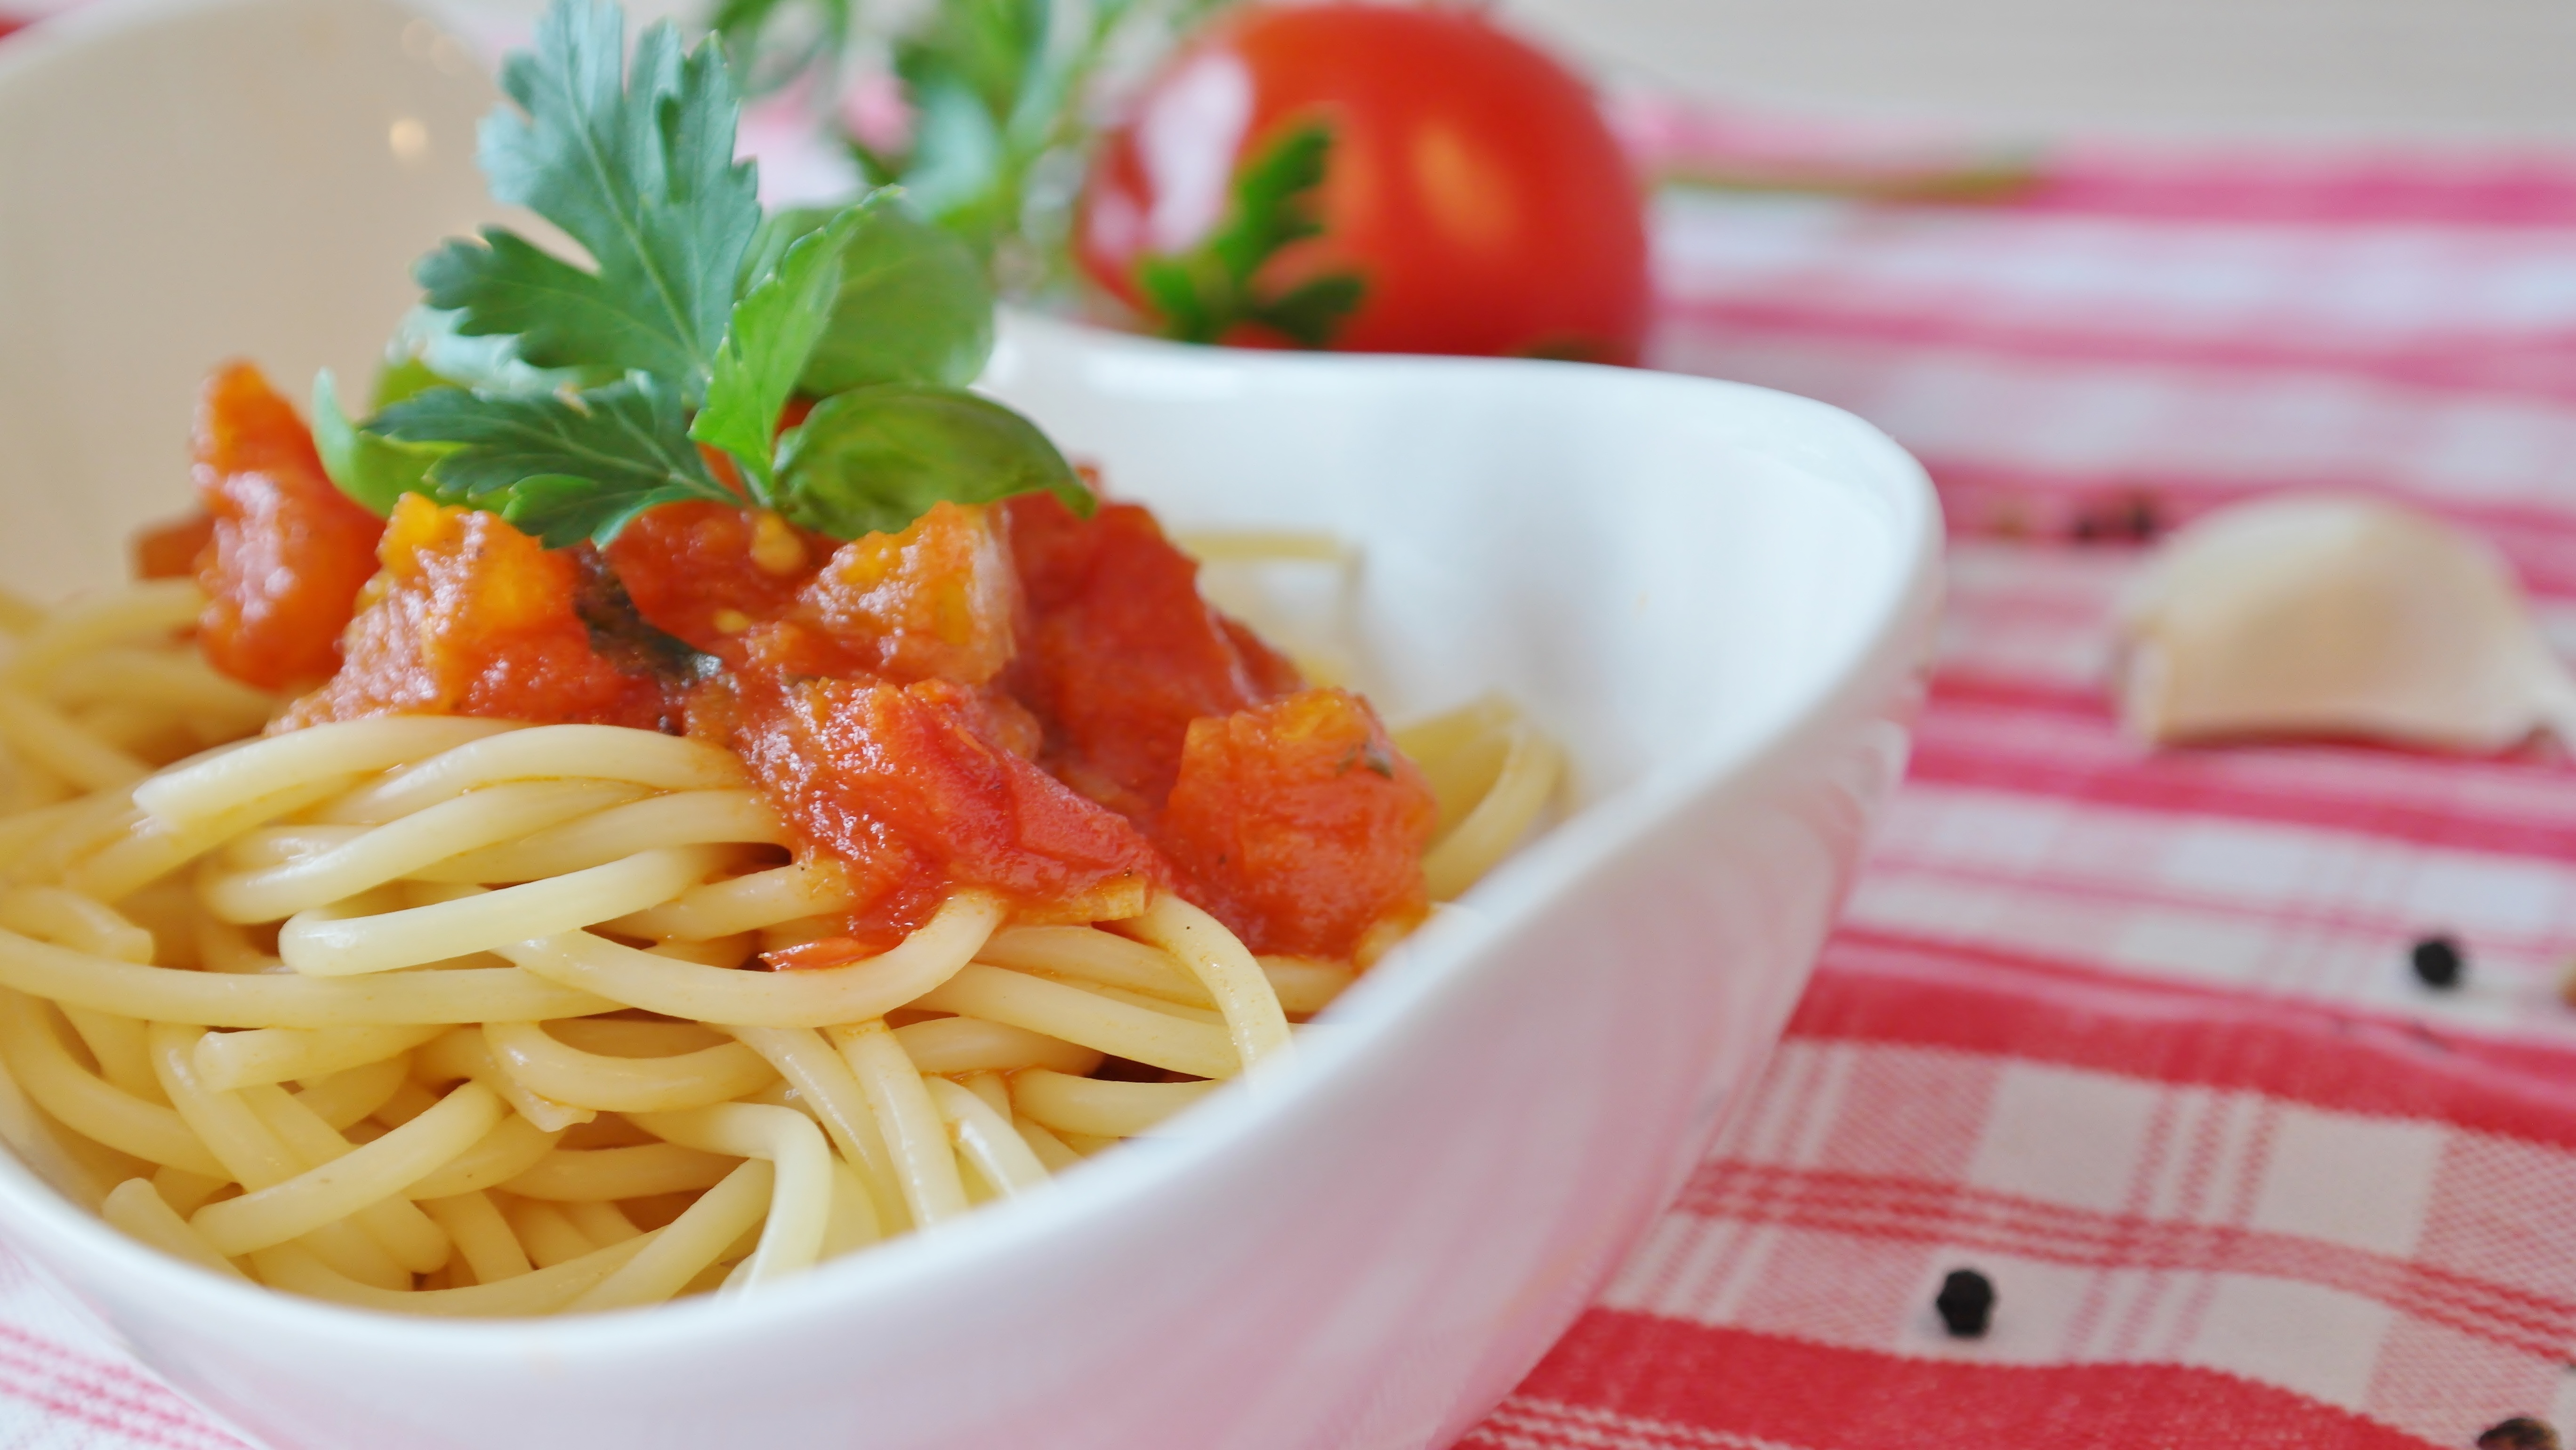
dish, food, mediterranean, ingredient, produce, vegetable, eat, cuisine, sauce, pasta, cook, noodles, spicy, tomatoes, vegetarian, spaghetti, vegetarian food, italian, benefit from, carbohydrates, italian food, tomato sauce, carbonara, european food